Indonesian Air Force

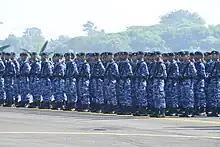
Indonesian Air Force Headquarters members, wearing the Air Force camouflage.

Chief of Staff of the Air Force, position held by a four-star Air Chief Marshal.